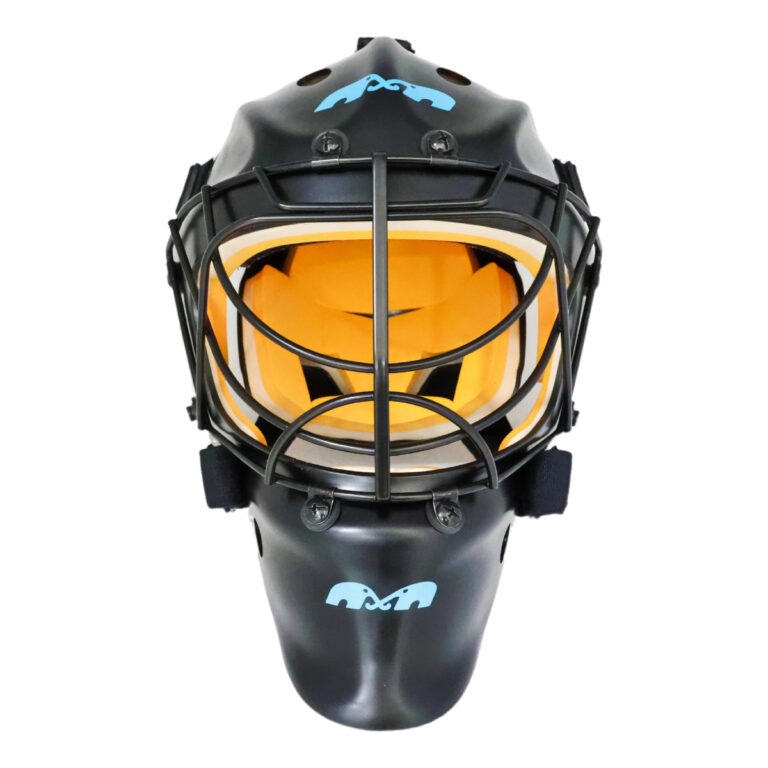
TK Elite GK Helmet
The Elite GK Helmet offers the perfect blend of comfort and protection. A lightweight polycarbonate shell and double-density foam liner provide dependable impact absorption, while the matte black 4.8mm stainless steel cage reduces glare and improves visibility. The wider central beam boosts frontal protection without affecting sightlines. Finished with a fully adjustable fit and ergonomic chin cup, this helmet performs under pressure—whether at training or in competitive play. The Details: – High-impact polycarbonate shell – Double-density impact-absorbing foam liner – Moisture-resistant interior padding – 4.8mm matte black stainless steel cage with enhanced central beam – Angular shell design helps deflect impact – Fully adjustable five-point backplate – Ergonomic contoured chin cup
Category: Sporting Goods > Athletics > Field Hockey & Lacrosse > Field Hockey & Lacrosse Protective Gear > Field Hockey & Lacrosse Helmets